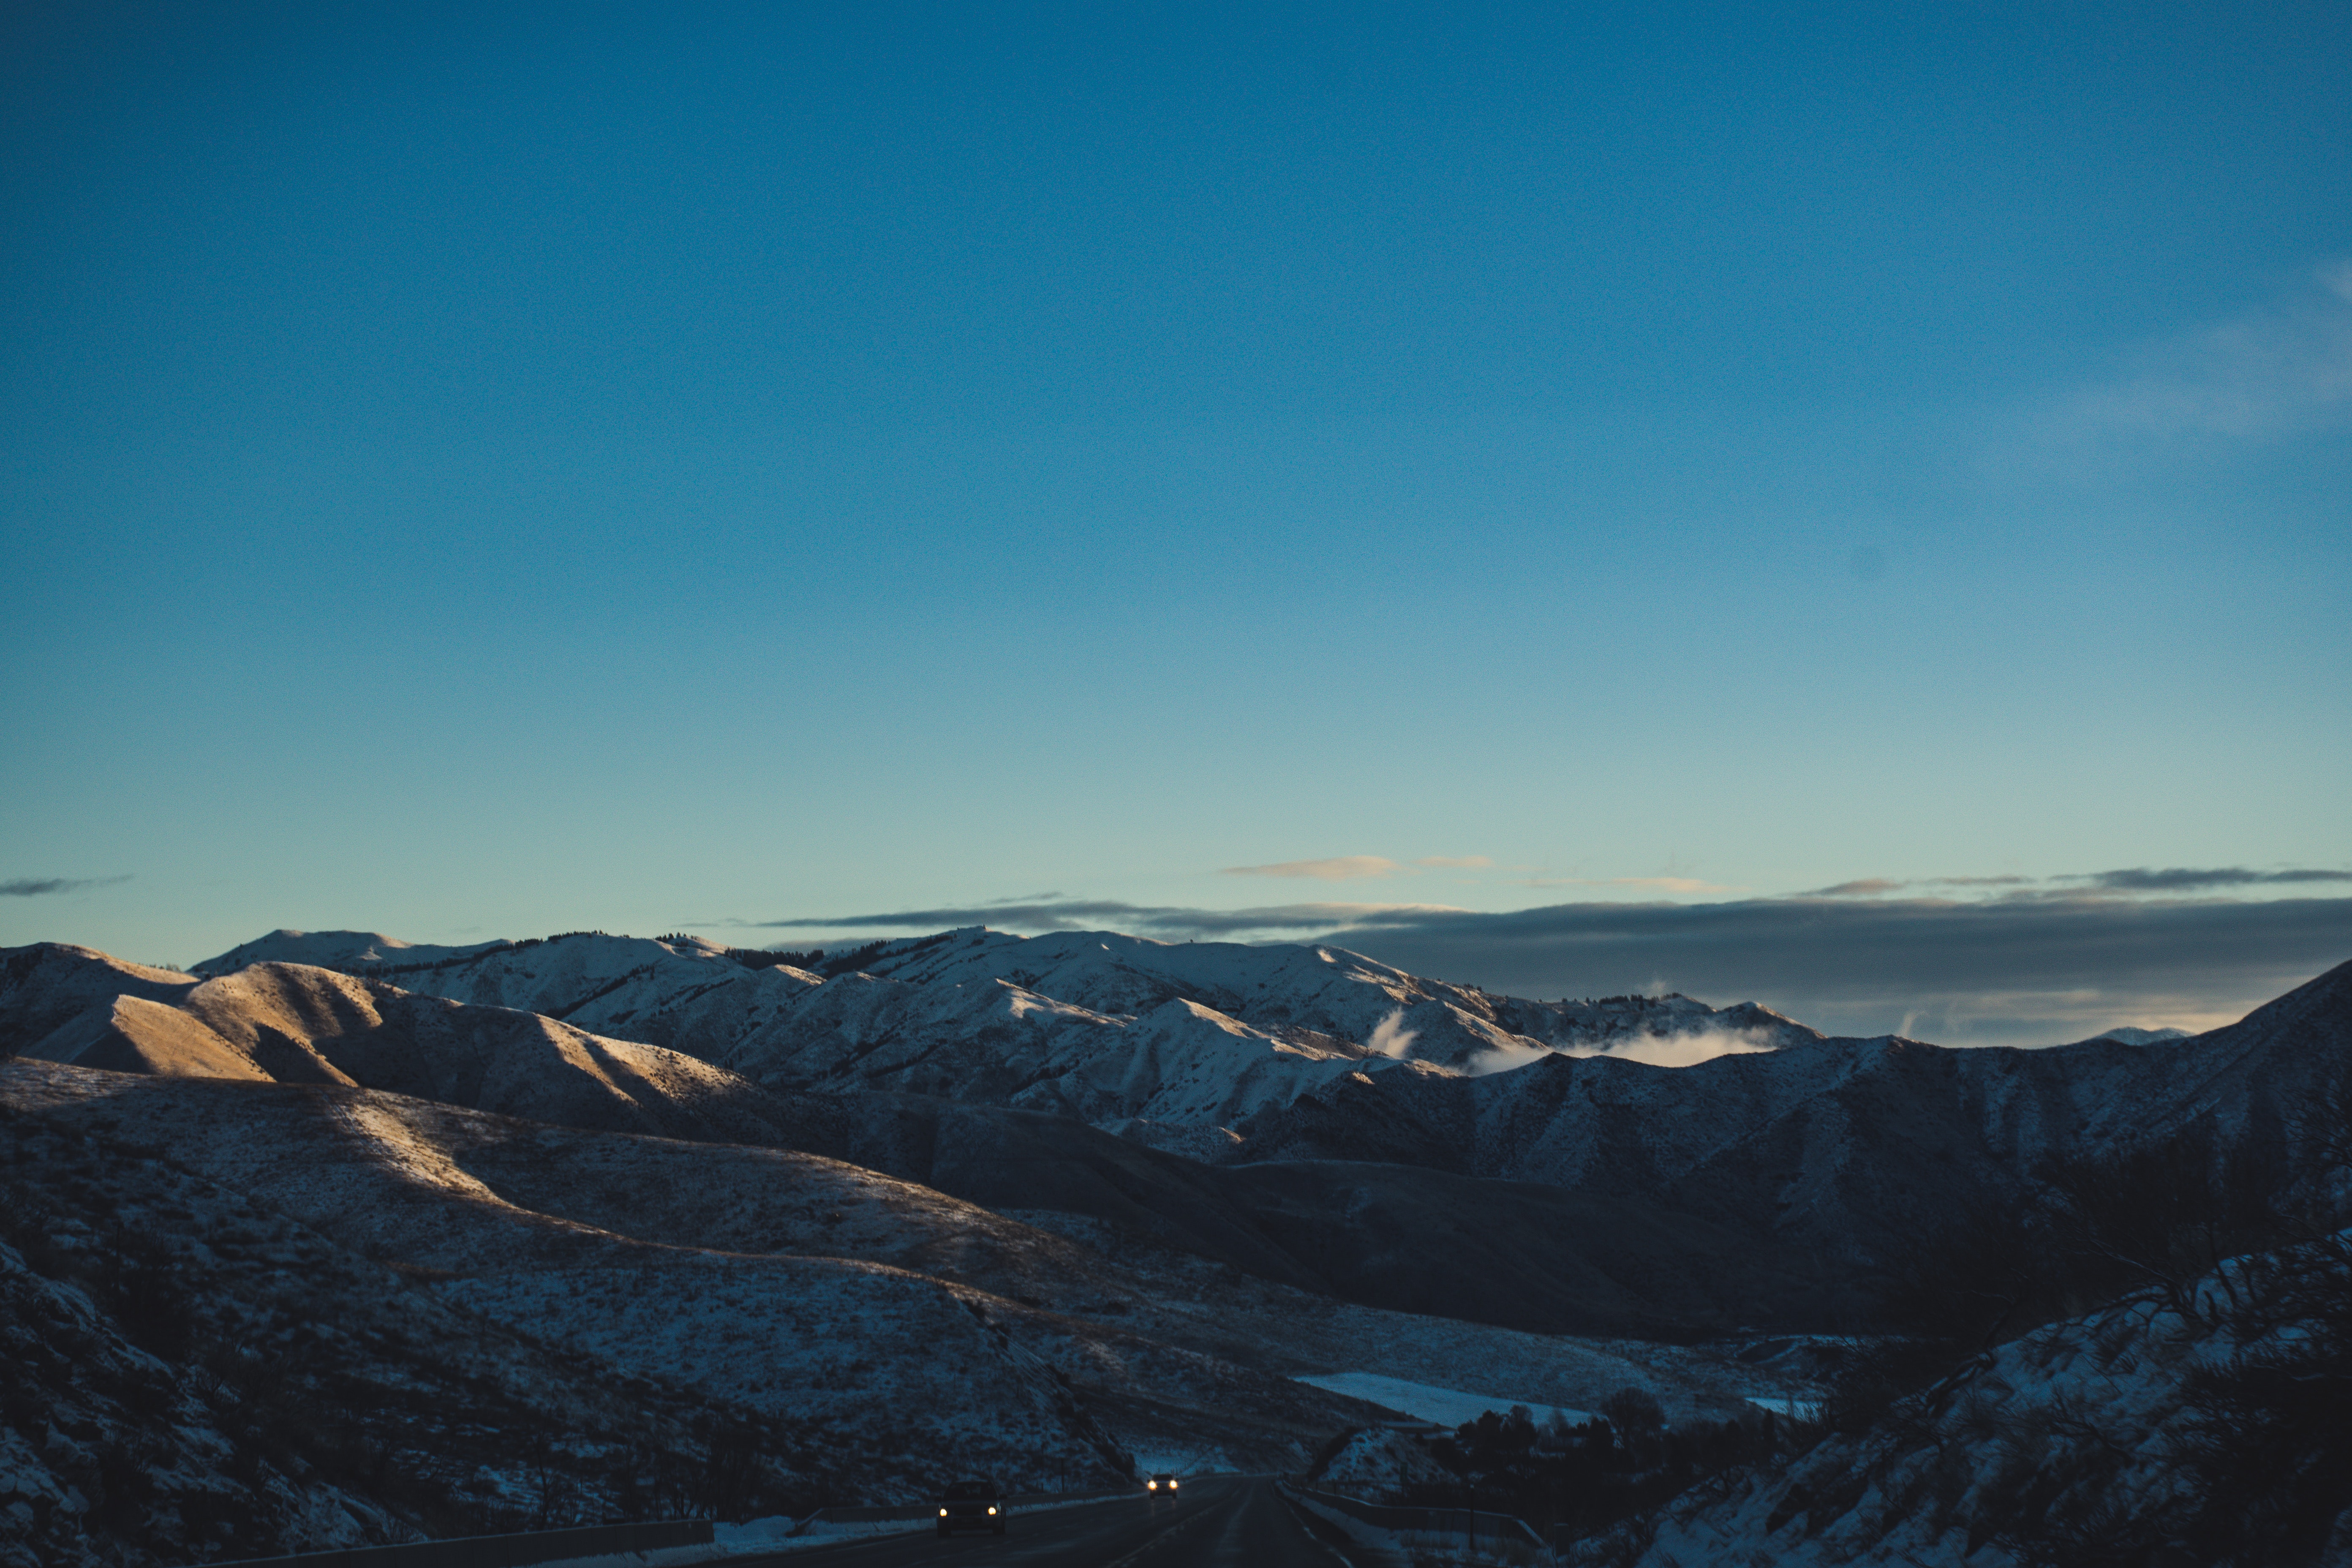
mountainous landforms, sky, mountain, mountain range, blue, alps, cloud, ridge, winter, snow, massif, hill, summit, fell, highland, hill station, horizon, atmosphere, landscape, mount scenery, sunlight, valley, photography, evening, national park, meteorological phenomenon, road